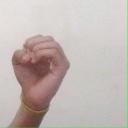
अक्षर: ऊ